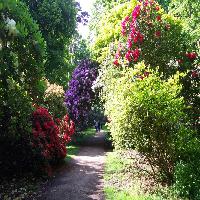
Weather: sun or clear